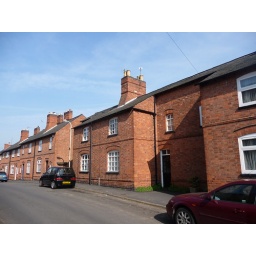
I like this little row of houses in Birstall, particularly the windows and deep inset doorways.